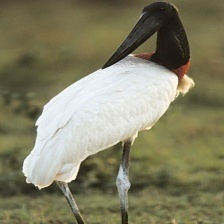
Species: JABIRU
Scientific name: JABIRU MYCTERIA
ImageNet parent category: white_stork